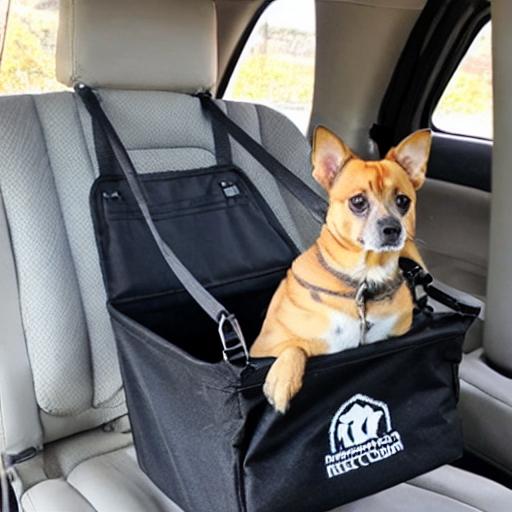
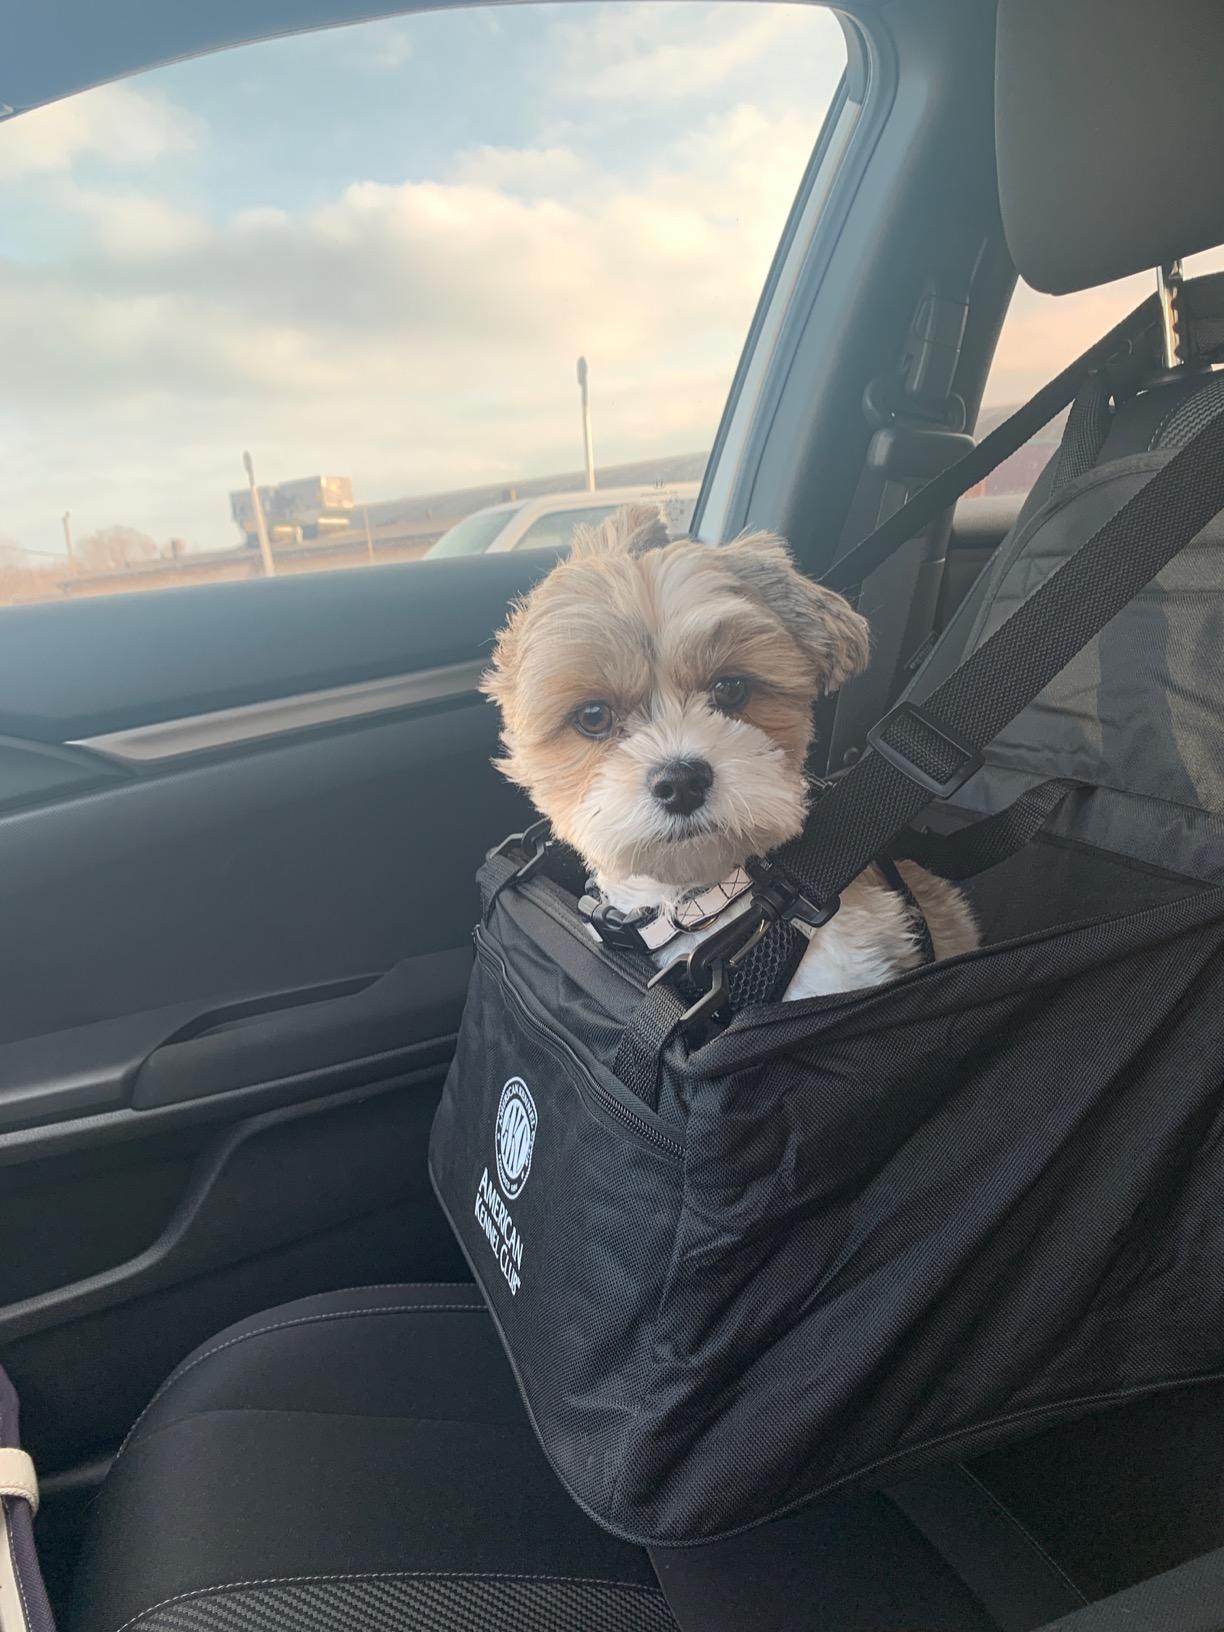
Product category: items_kennel
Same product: no